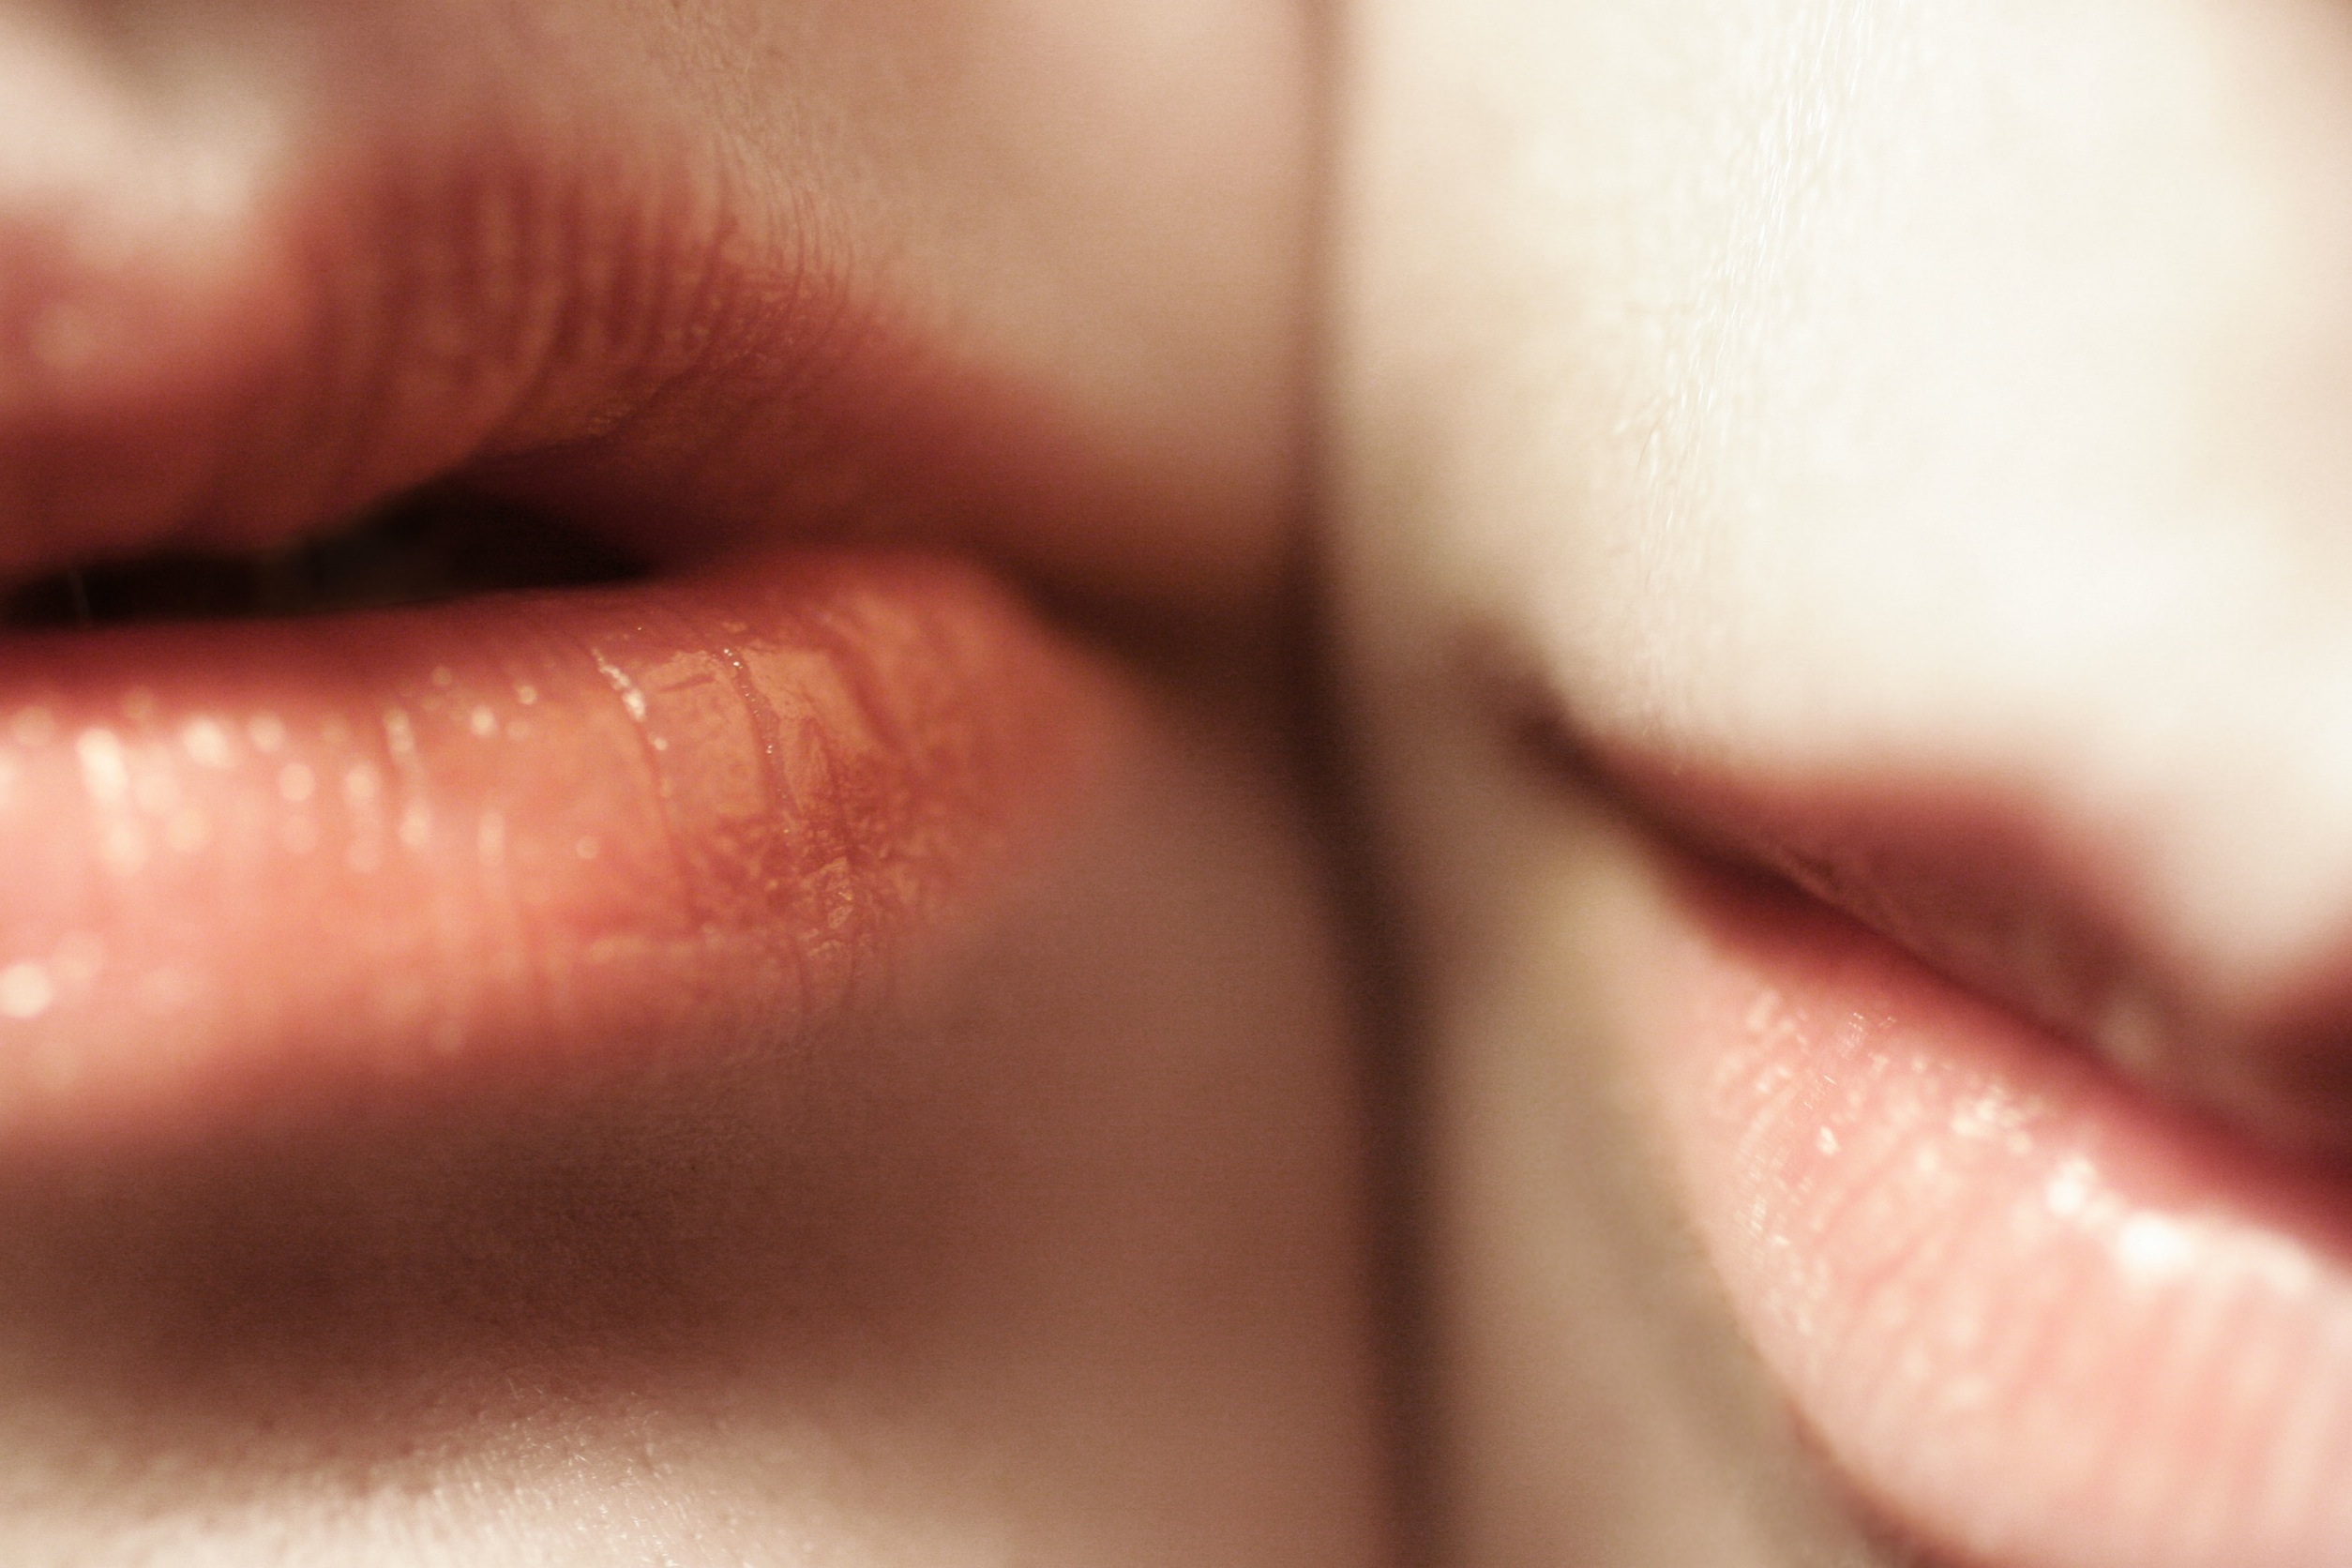
hand, people, photography, finger, kiss, child, close, facial expression, lip, smile, eyebrow, mouth, eyelash, close up, human body, face, nose, cheek, neck, infant, eye, head, skin, lips, beauty, sexy, blond, organ, faces, emotion, lipstick, sensual, interaction, mouths, lipgloss, sense